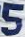
Number: 5